Revelation (2001 film)

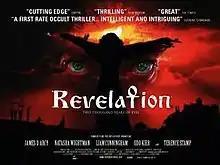

Revelation is a 2001 British supernatural thriller film directed by Stuart Urban and starring James D'Arcy, Natasha Wightman, Udo Kier and Terence Stamp. It tells the story of the final search for an ancient relic known as the Loculus, dating back to 50 AD, and the relic's effect on the Martel family and the world.